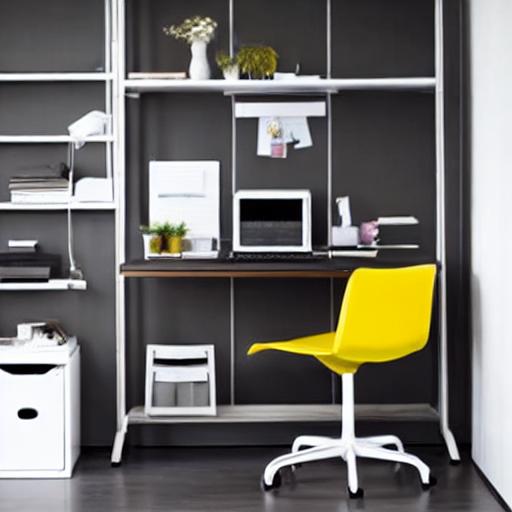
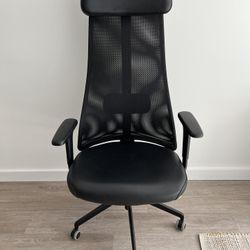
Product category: items_chair
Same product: no